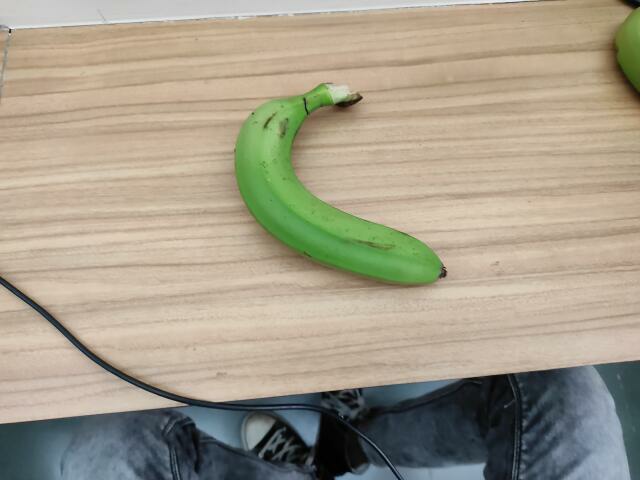
Label: Raw_Banana